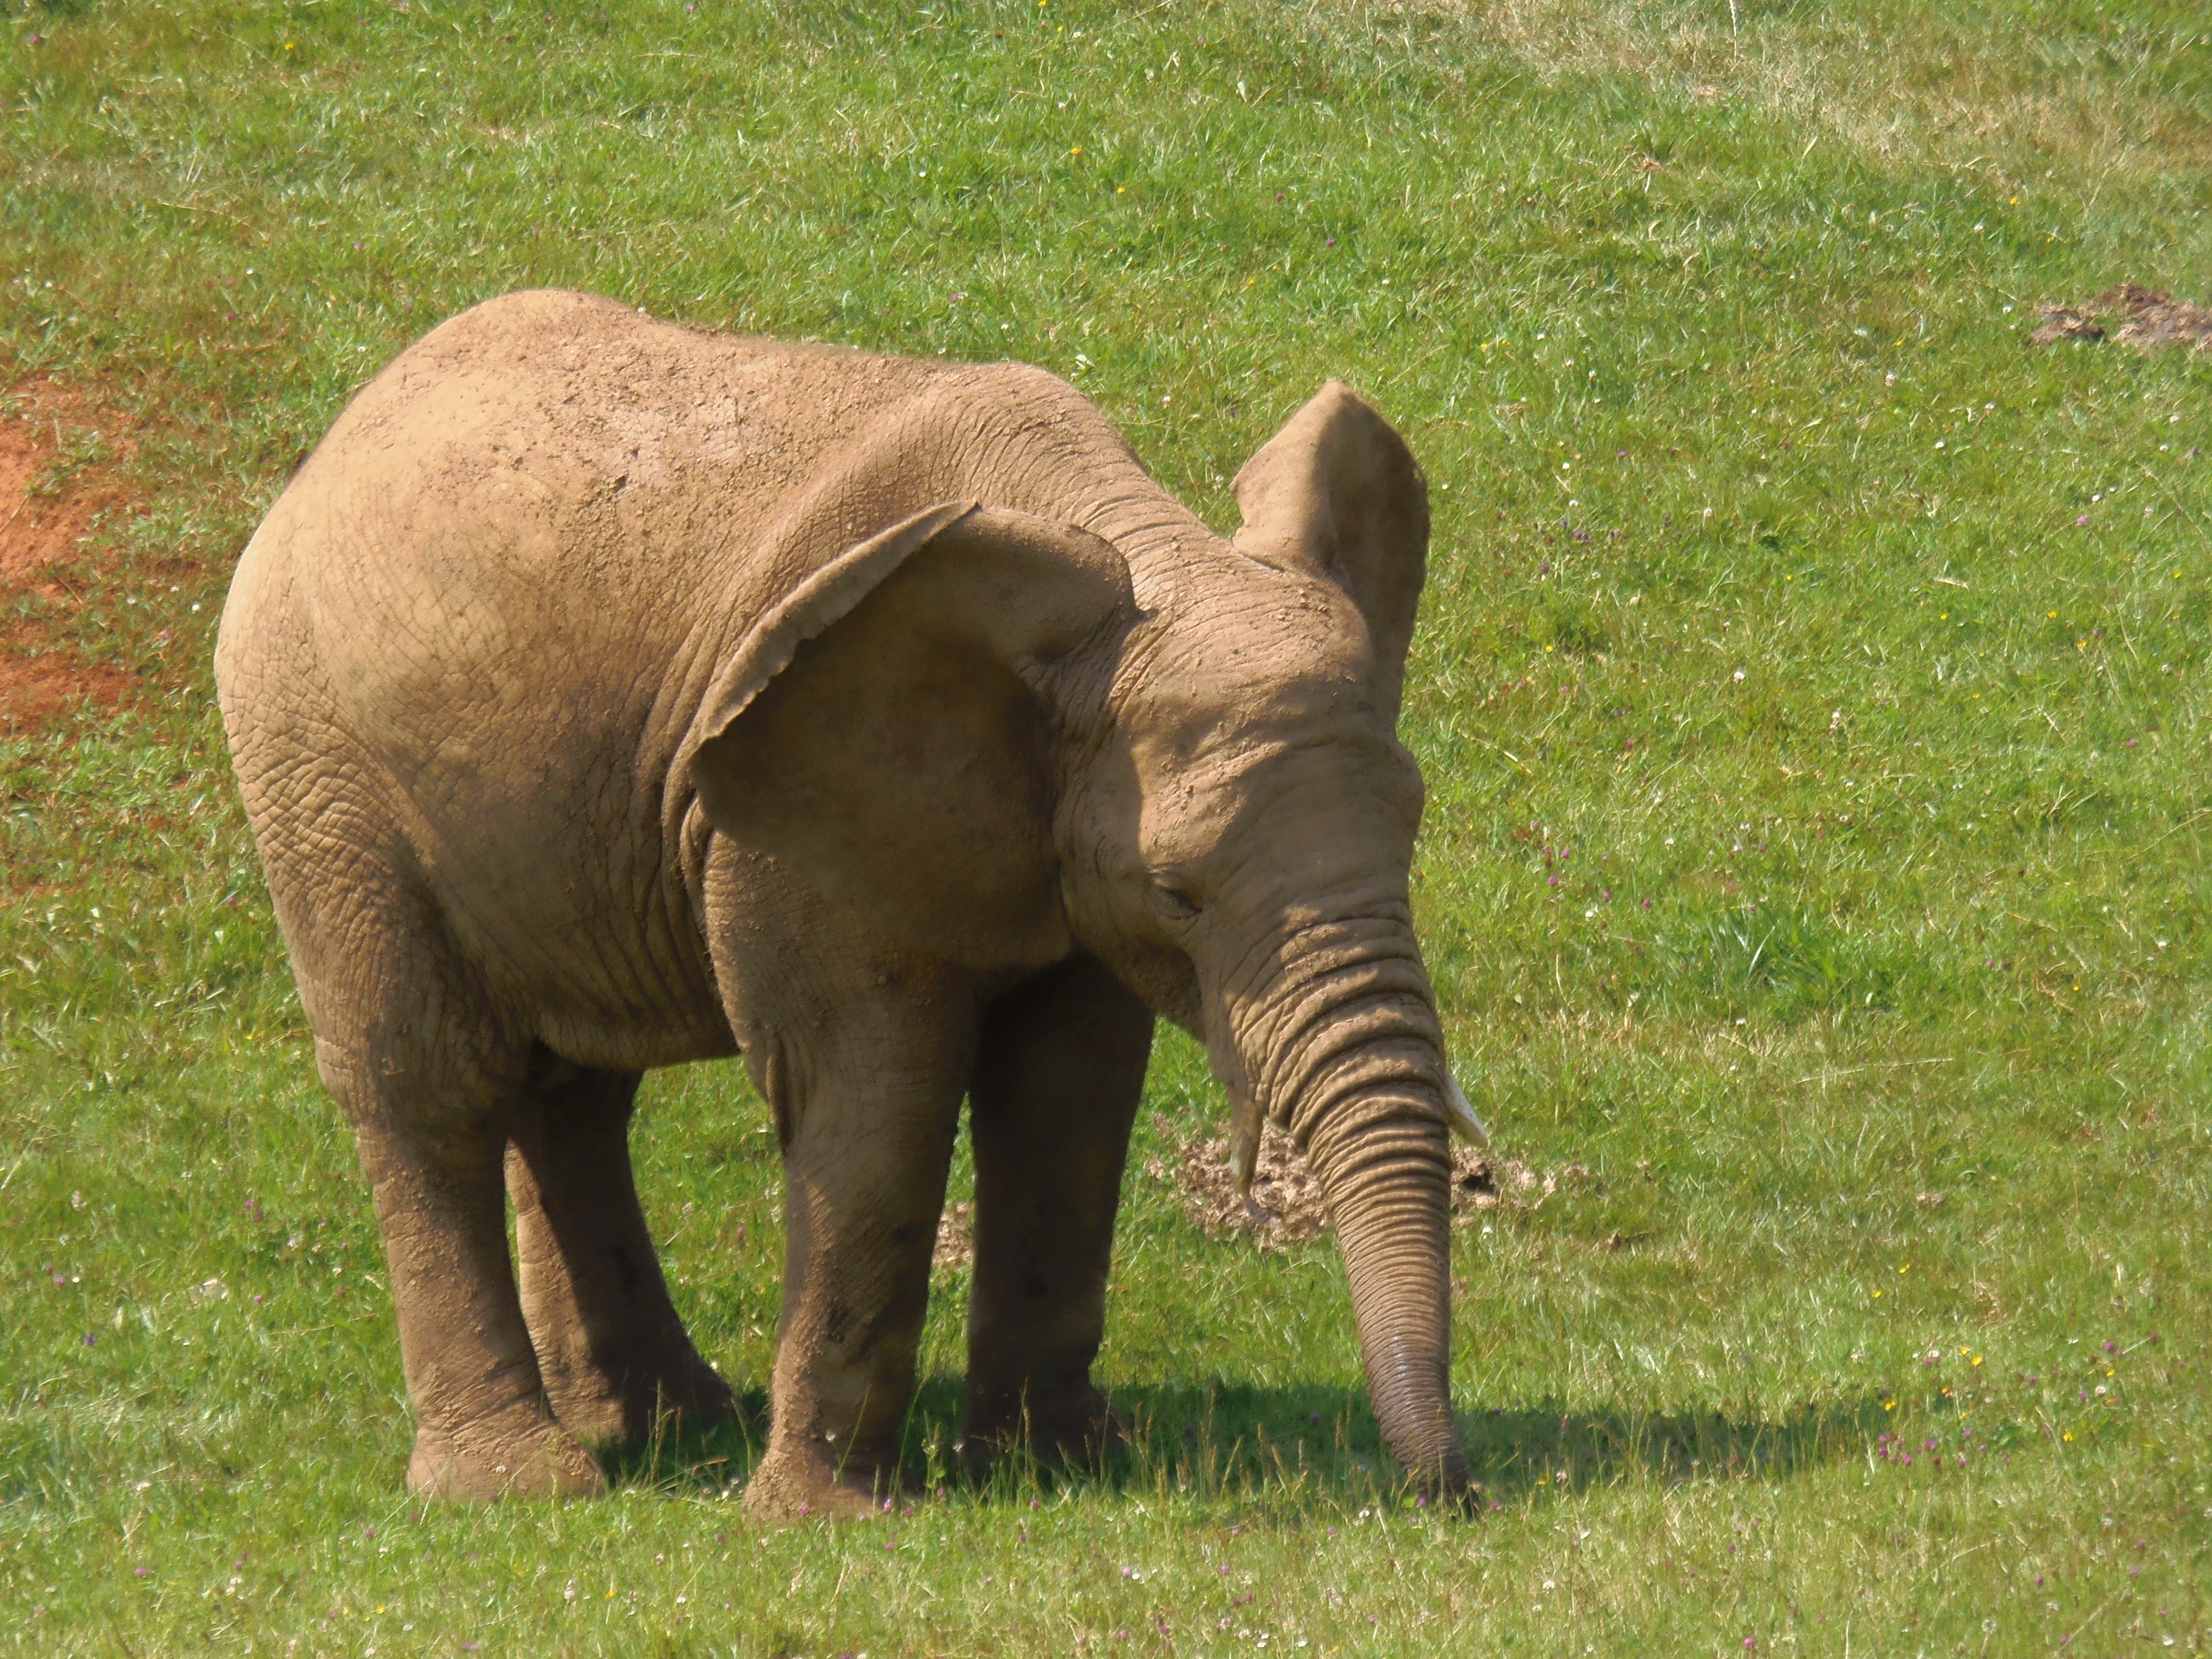
adventure, animal, wildlife, mammal, fauna, savanna, elephant, rhinoceros, grassland, animals, safari, pachyderm, indian elephant, african elephant, elephants and mammoths